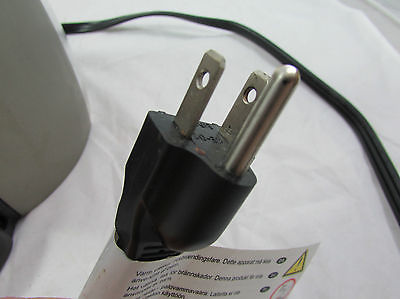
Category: coffee maker